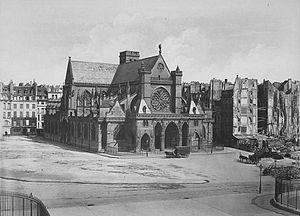
Eglise Saint-Germain-l'Auxerrois avant la construction de la mairie du Ier arrondissement, du beffroi de celle-ci et de la place du Louvre.
Théodore Ballu, né à Paris le 8 juin 1817 et mort à Paris le 22 mai 1885, est un architecte français, auquel on doit un grand nombre d'édifices publics de la capitale, dont notamment des églises.